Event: Ecuador Earthquake
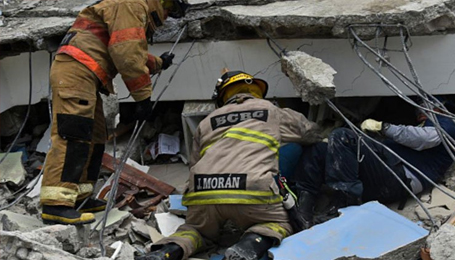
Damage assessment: damage